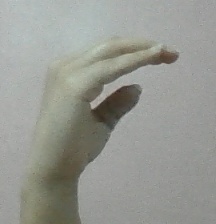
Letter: jeem